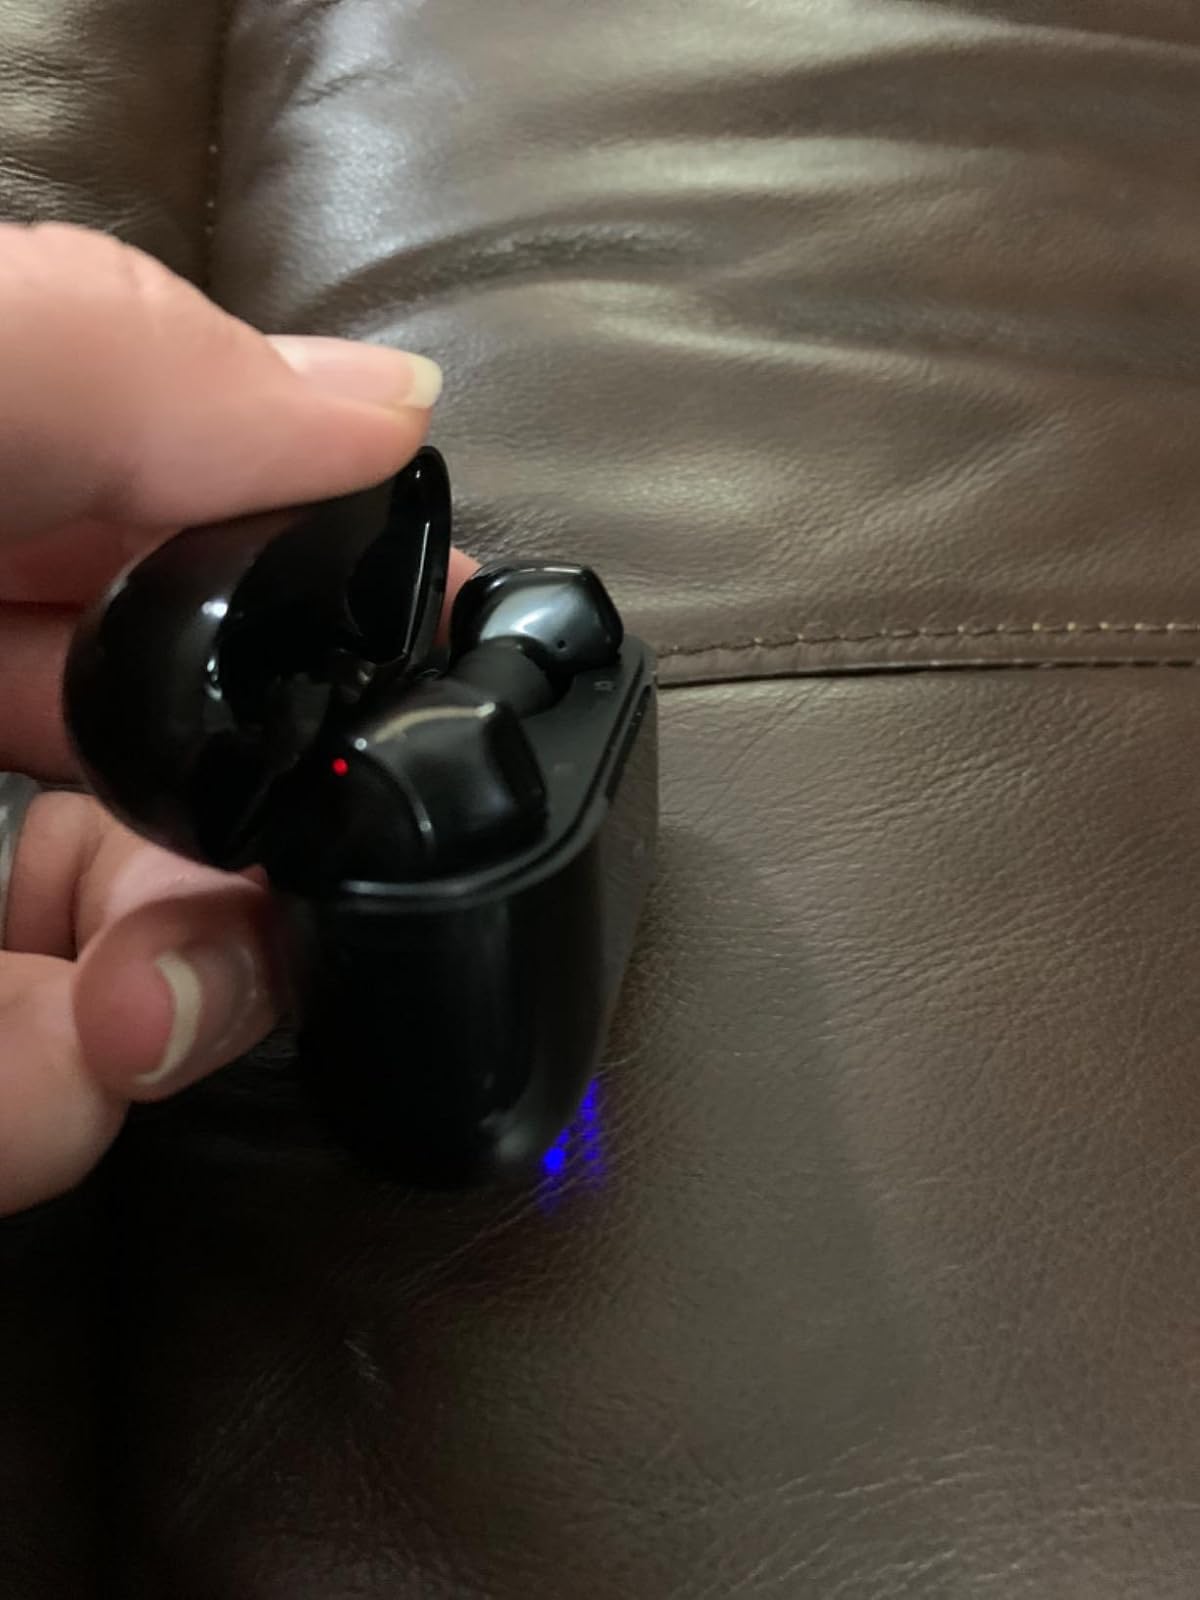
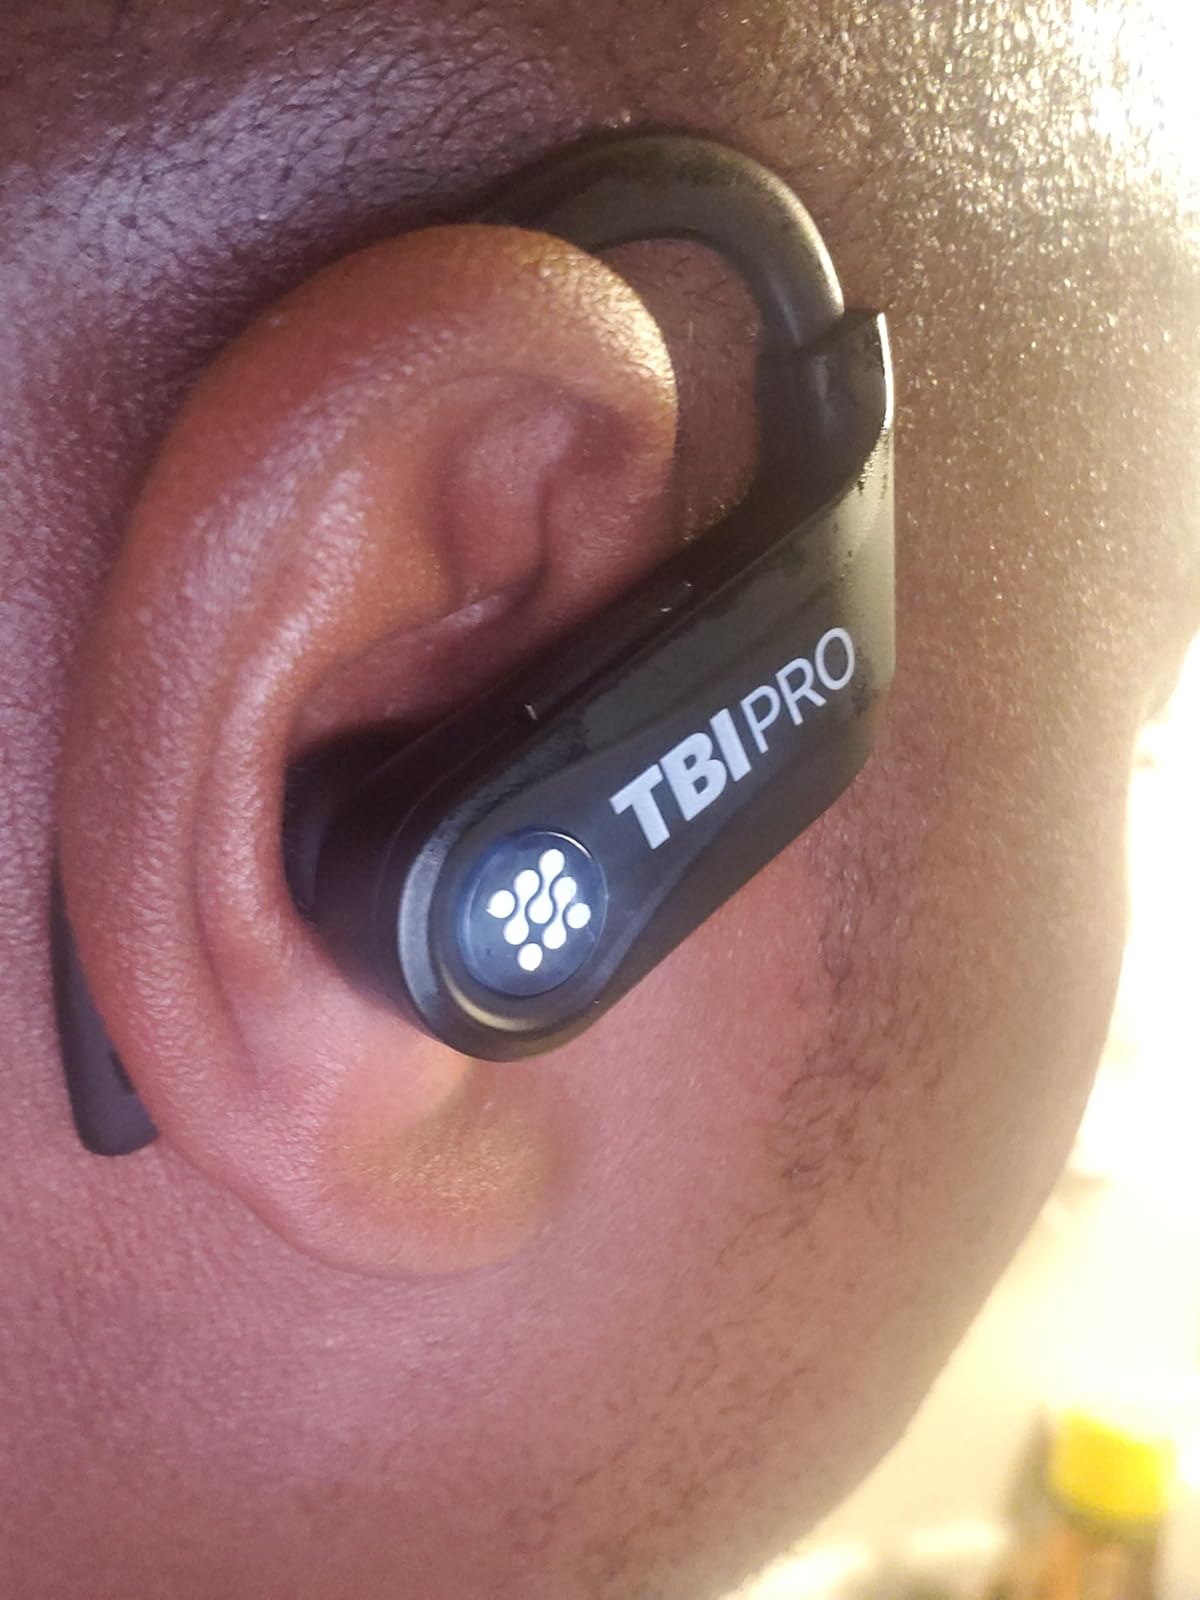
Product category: earbuds
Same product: no